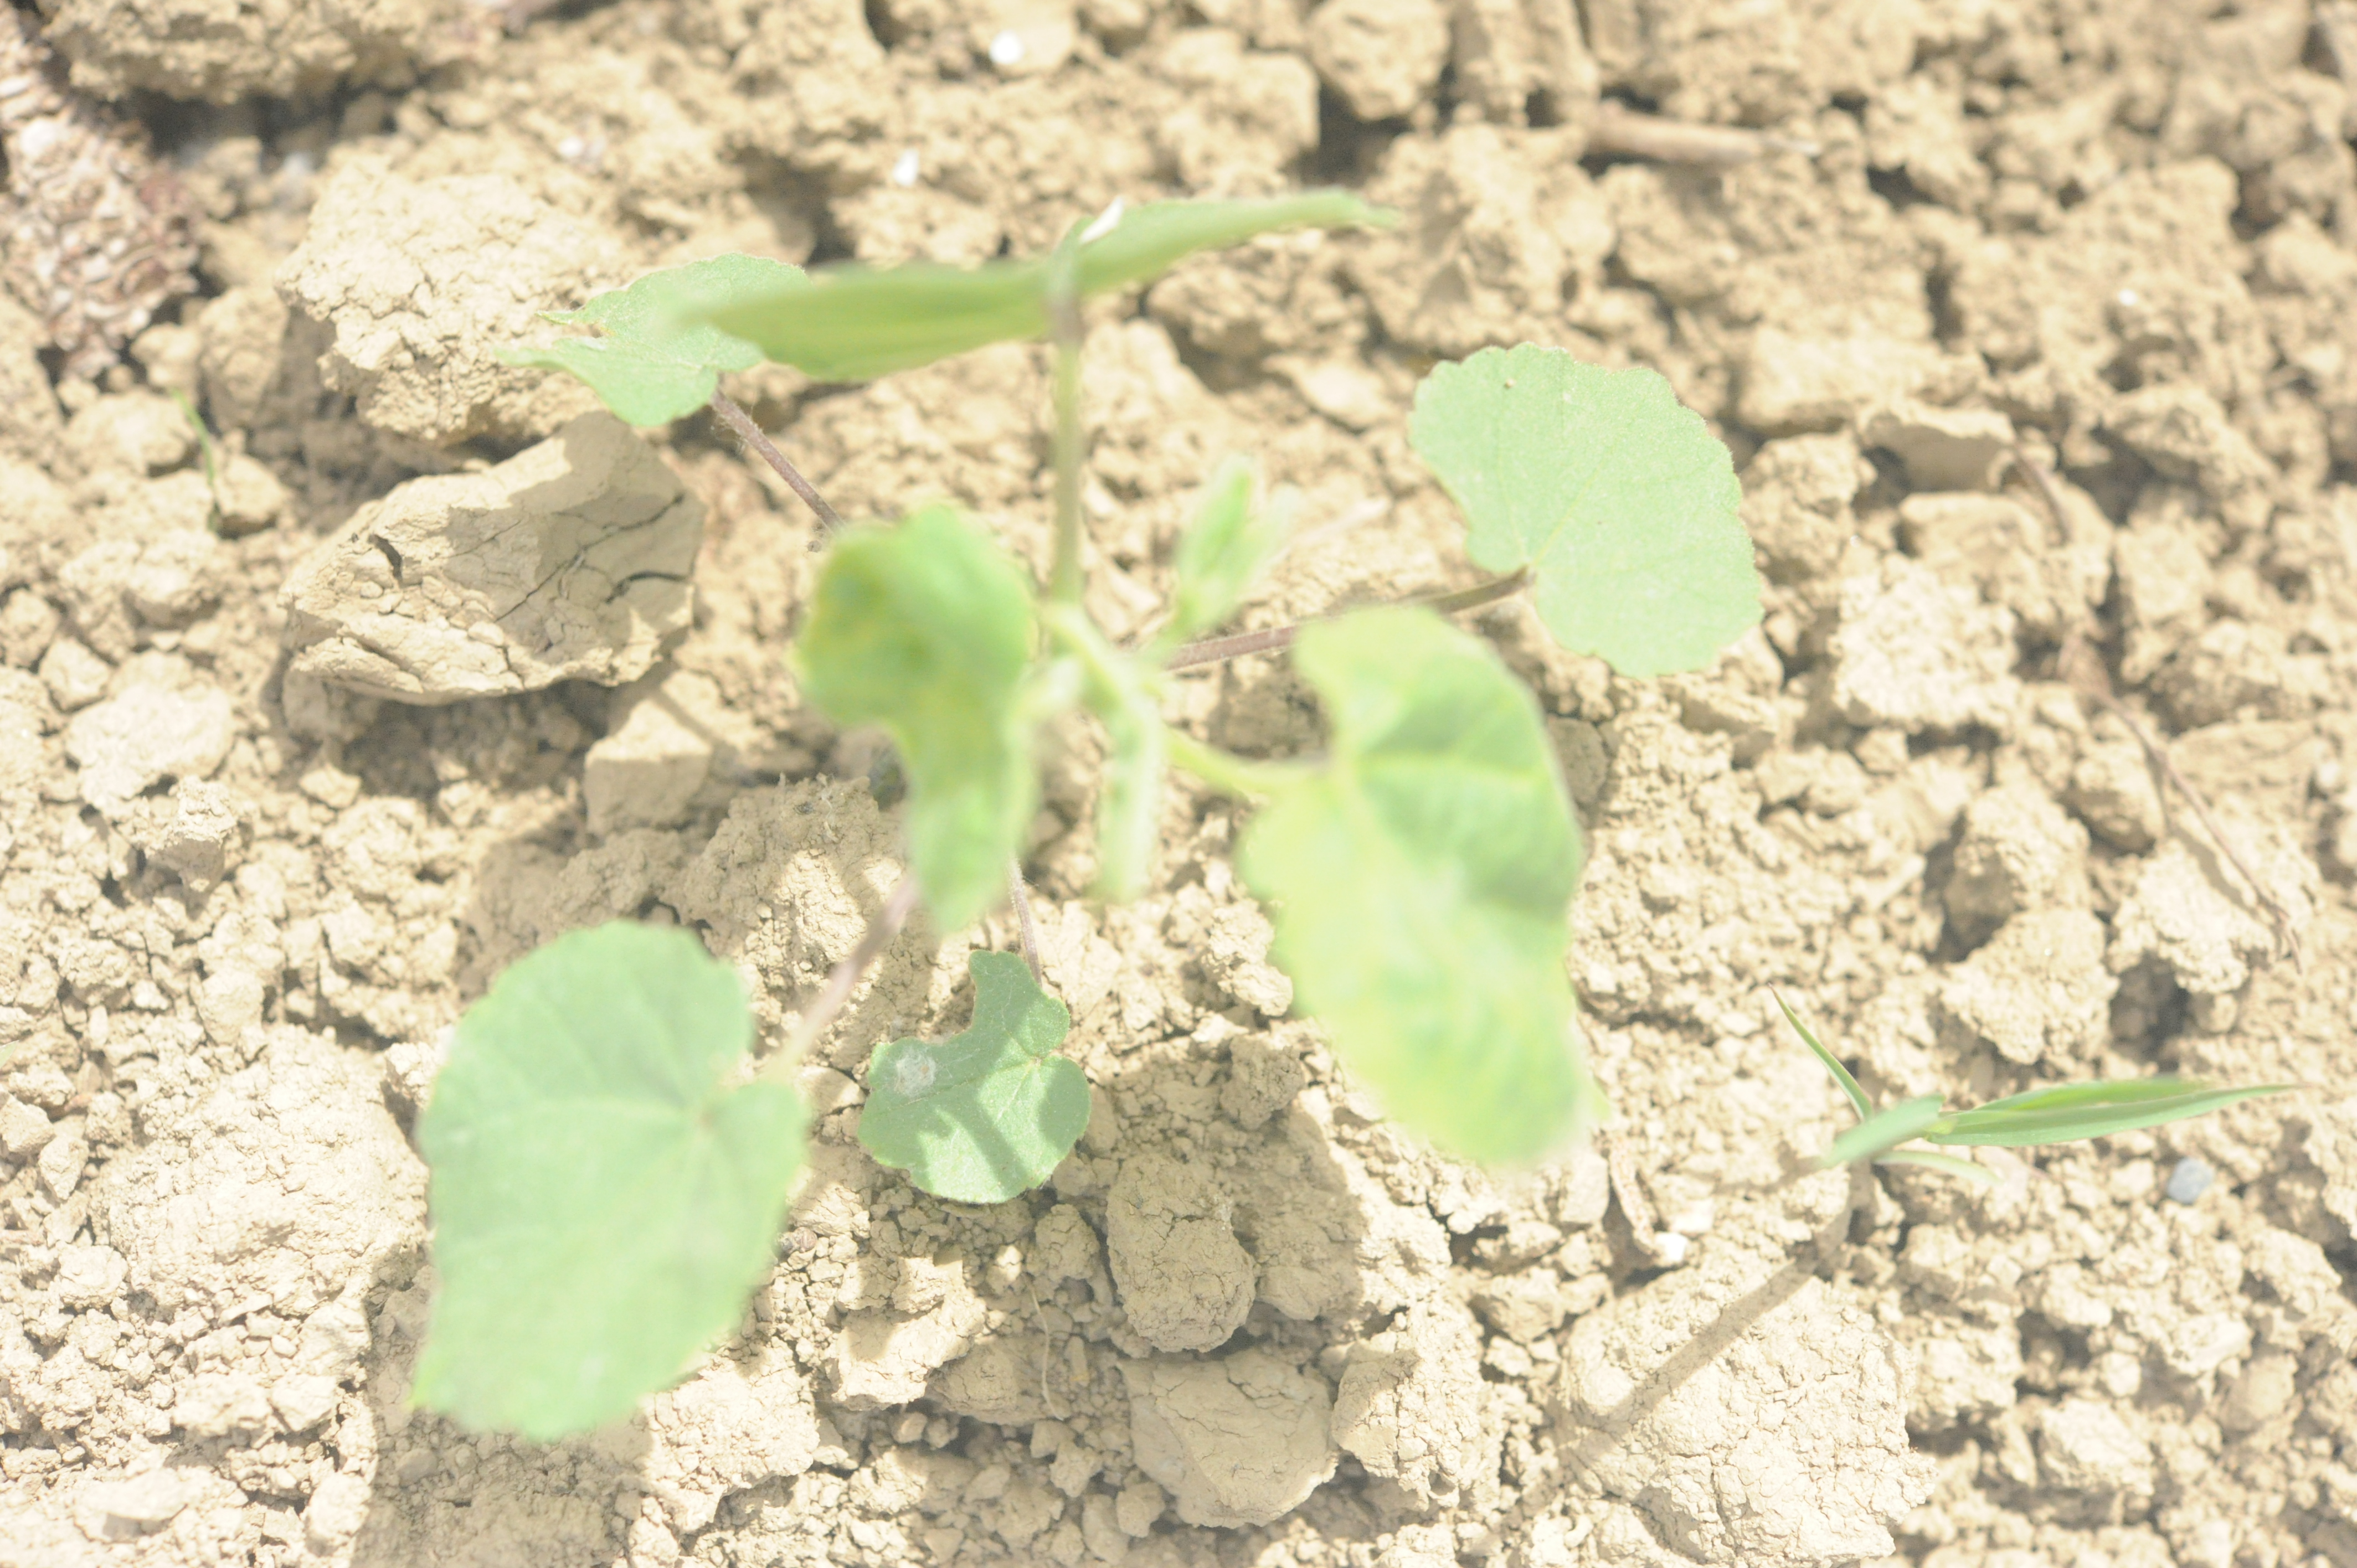
Label: velvet_leaf